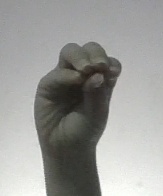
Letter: ha